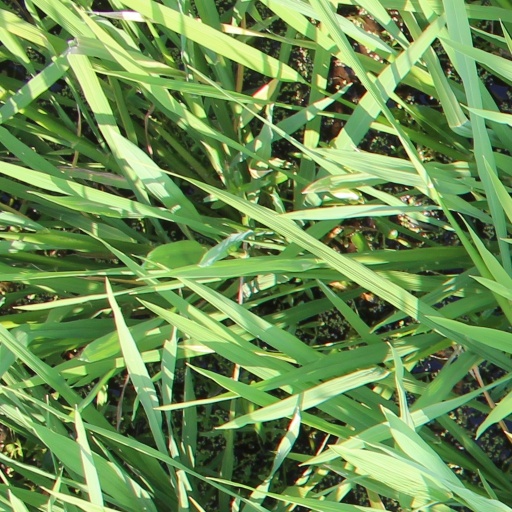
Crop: rice